Budd Rail Diesel Car

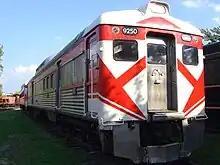
An ex-Canadian Pacific Railway RDC-4 in 2007

Several railroads used the designation "RDC-5": the Canadian Pacific Railway for RDC-2s converted to full-coach configuration and the Canadian National Railway for RDC-9s it purchased from the Boston and Maine Railroad.